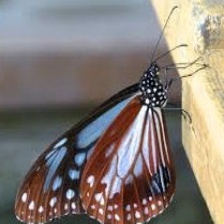
Species: CHESTNUT